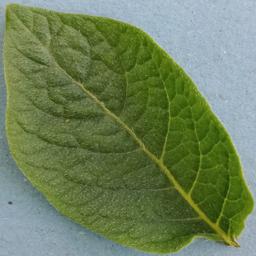
Etiqueta: Sana